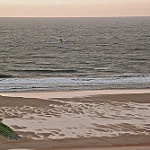
Label: sea